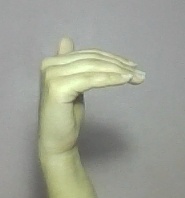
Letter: khaa